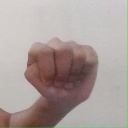
अक्षर: ठ